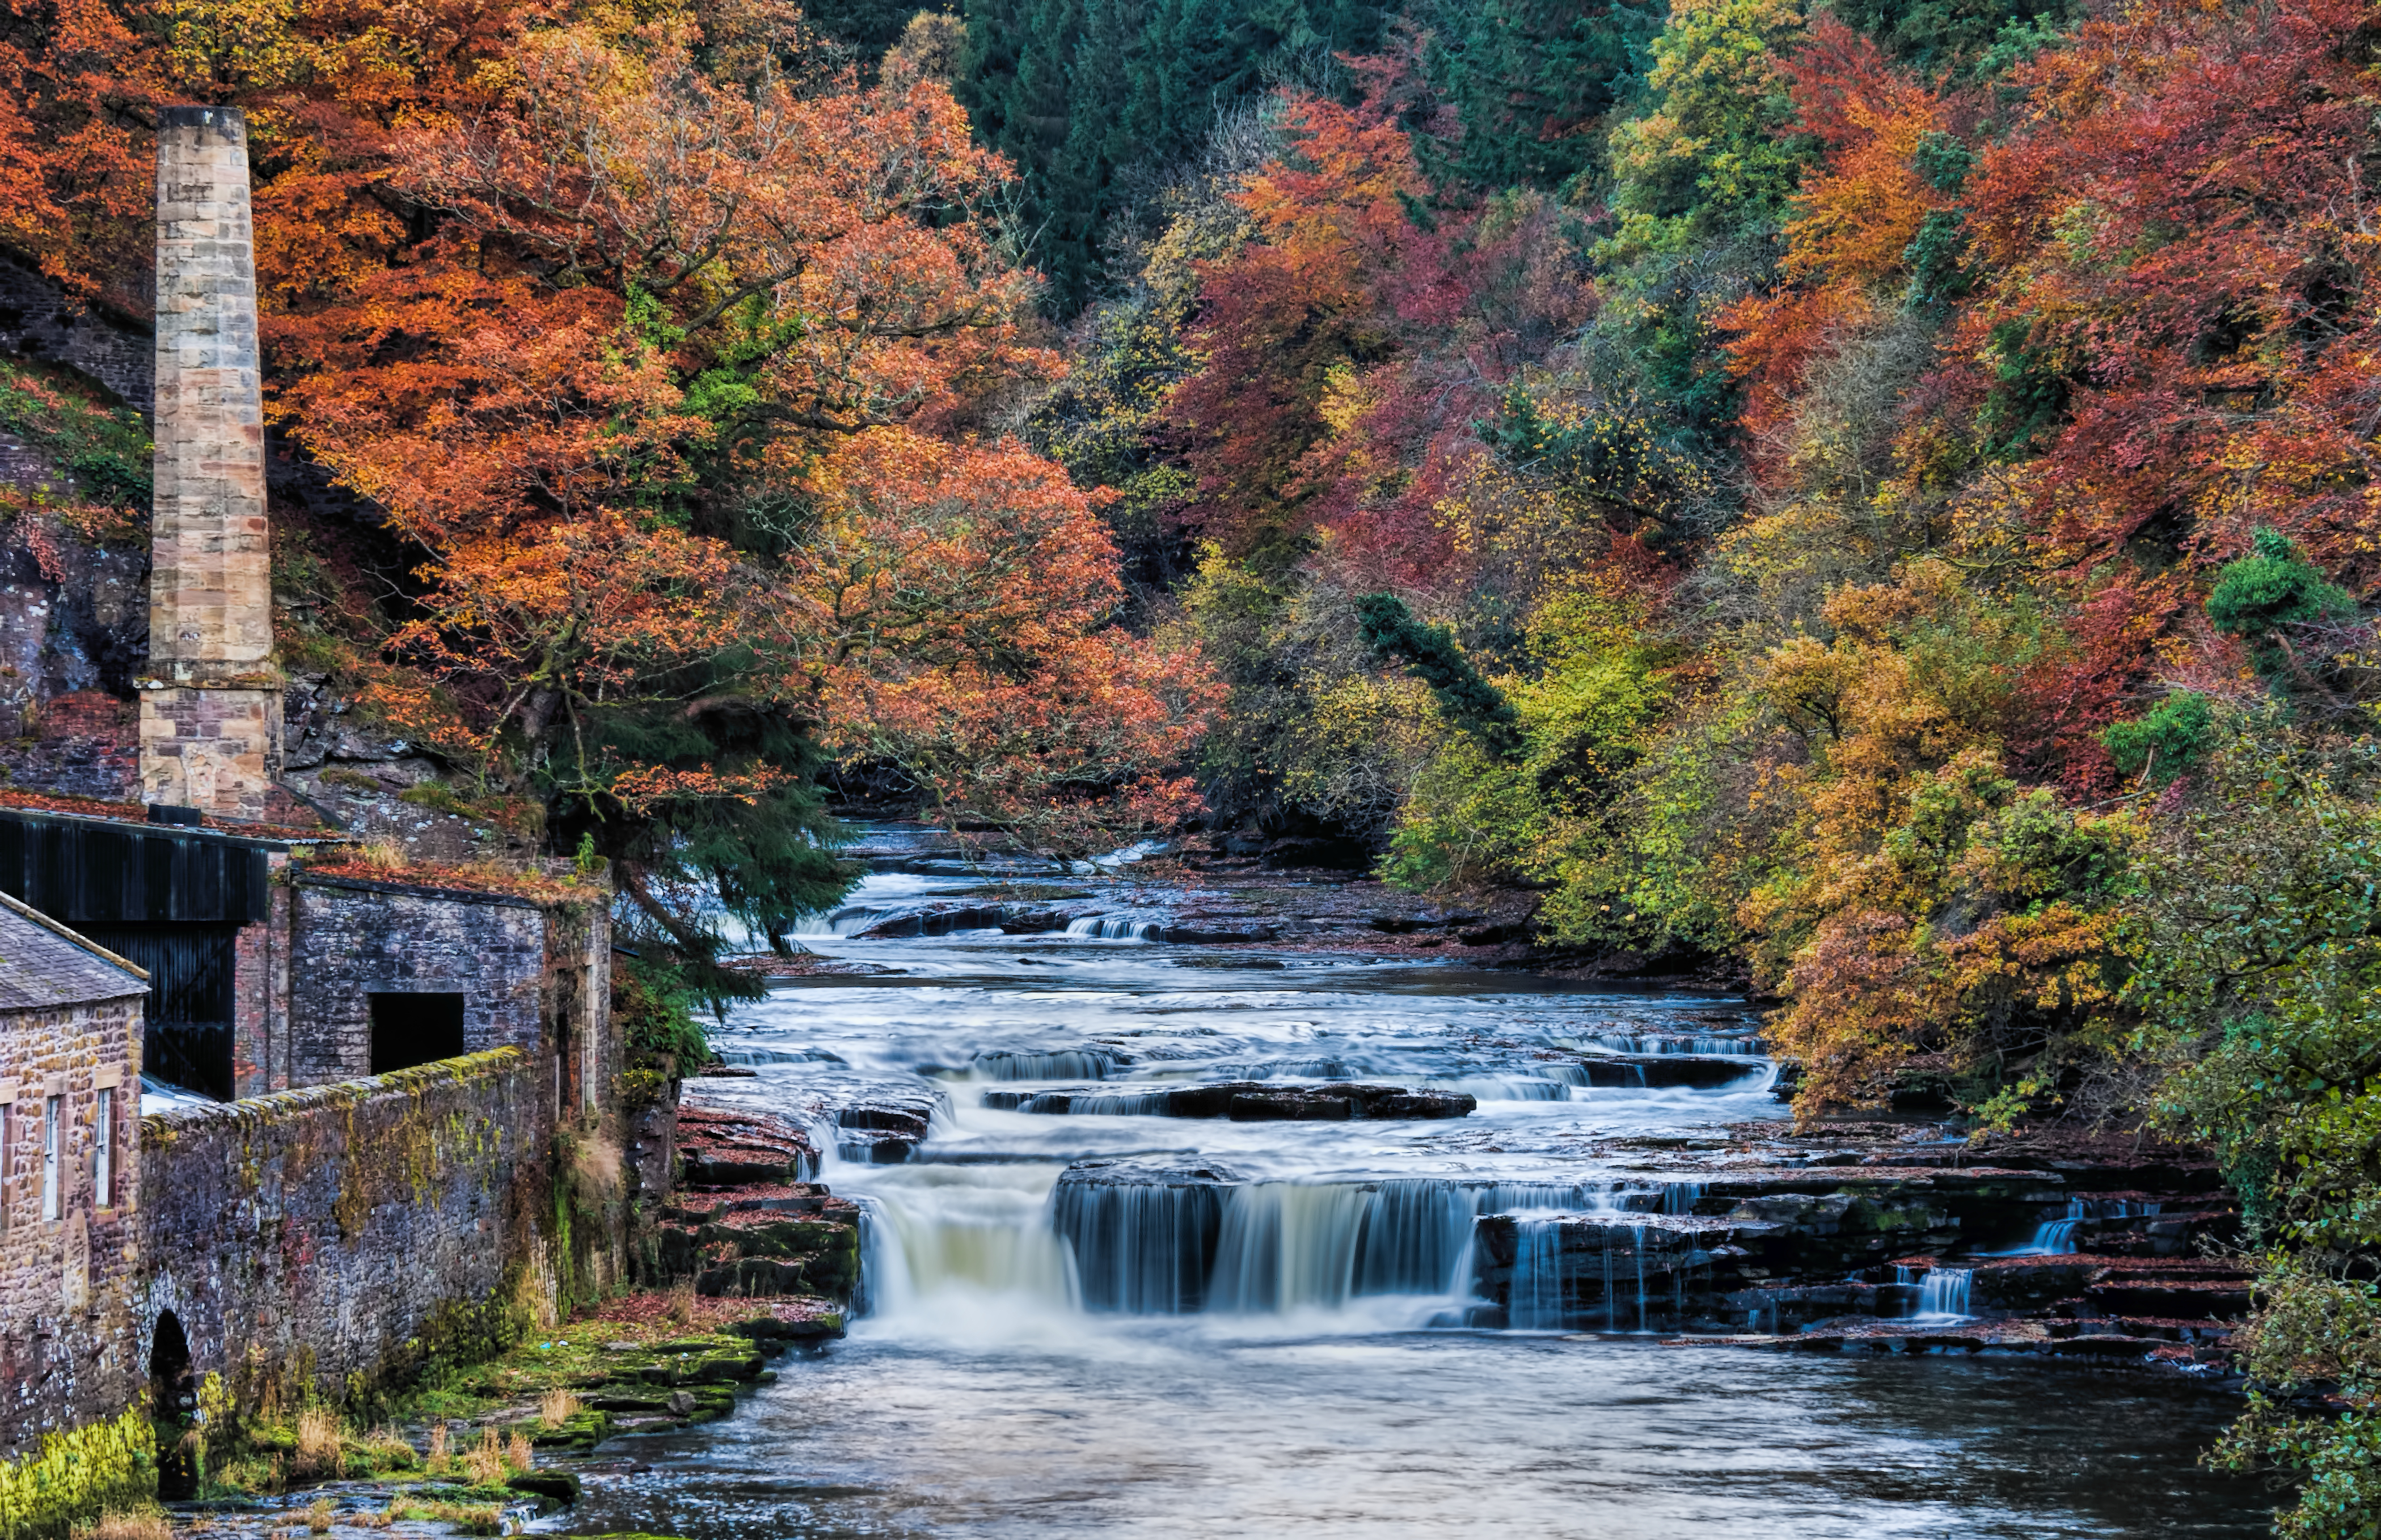
landscape, tree, water, nature, wilderness, leaf, river, valley, stream, reflection, autumn, rapid, season, body of water, unesco, woodland, worldheritagesite, water feature, watercourse, clyde, newlanark, robertowen